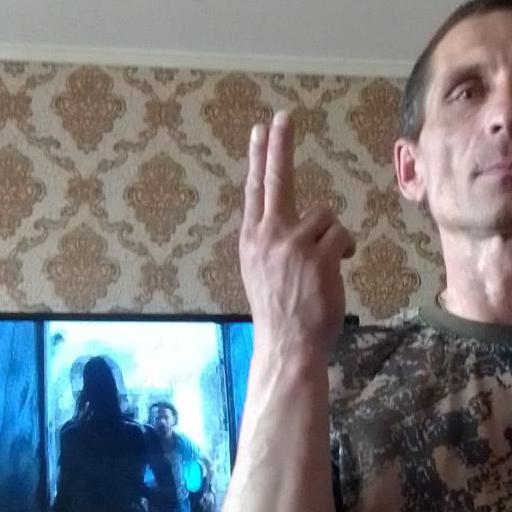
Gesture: two_up_inverted